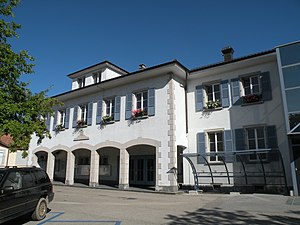
Gland
Gland er en by i det vestlige Schweiz, med 13.106 indbyggere. Byen ligger i Kanton Vaud, ved bredden af Genevesøen.